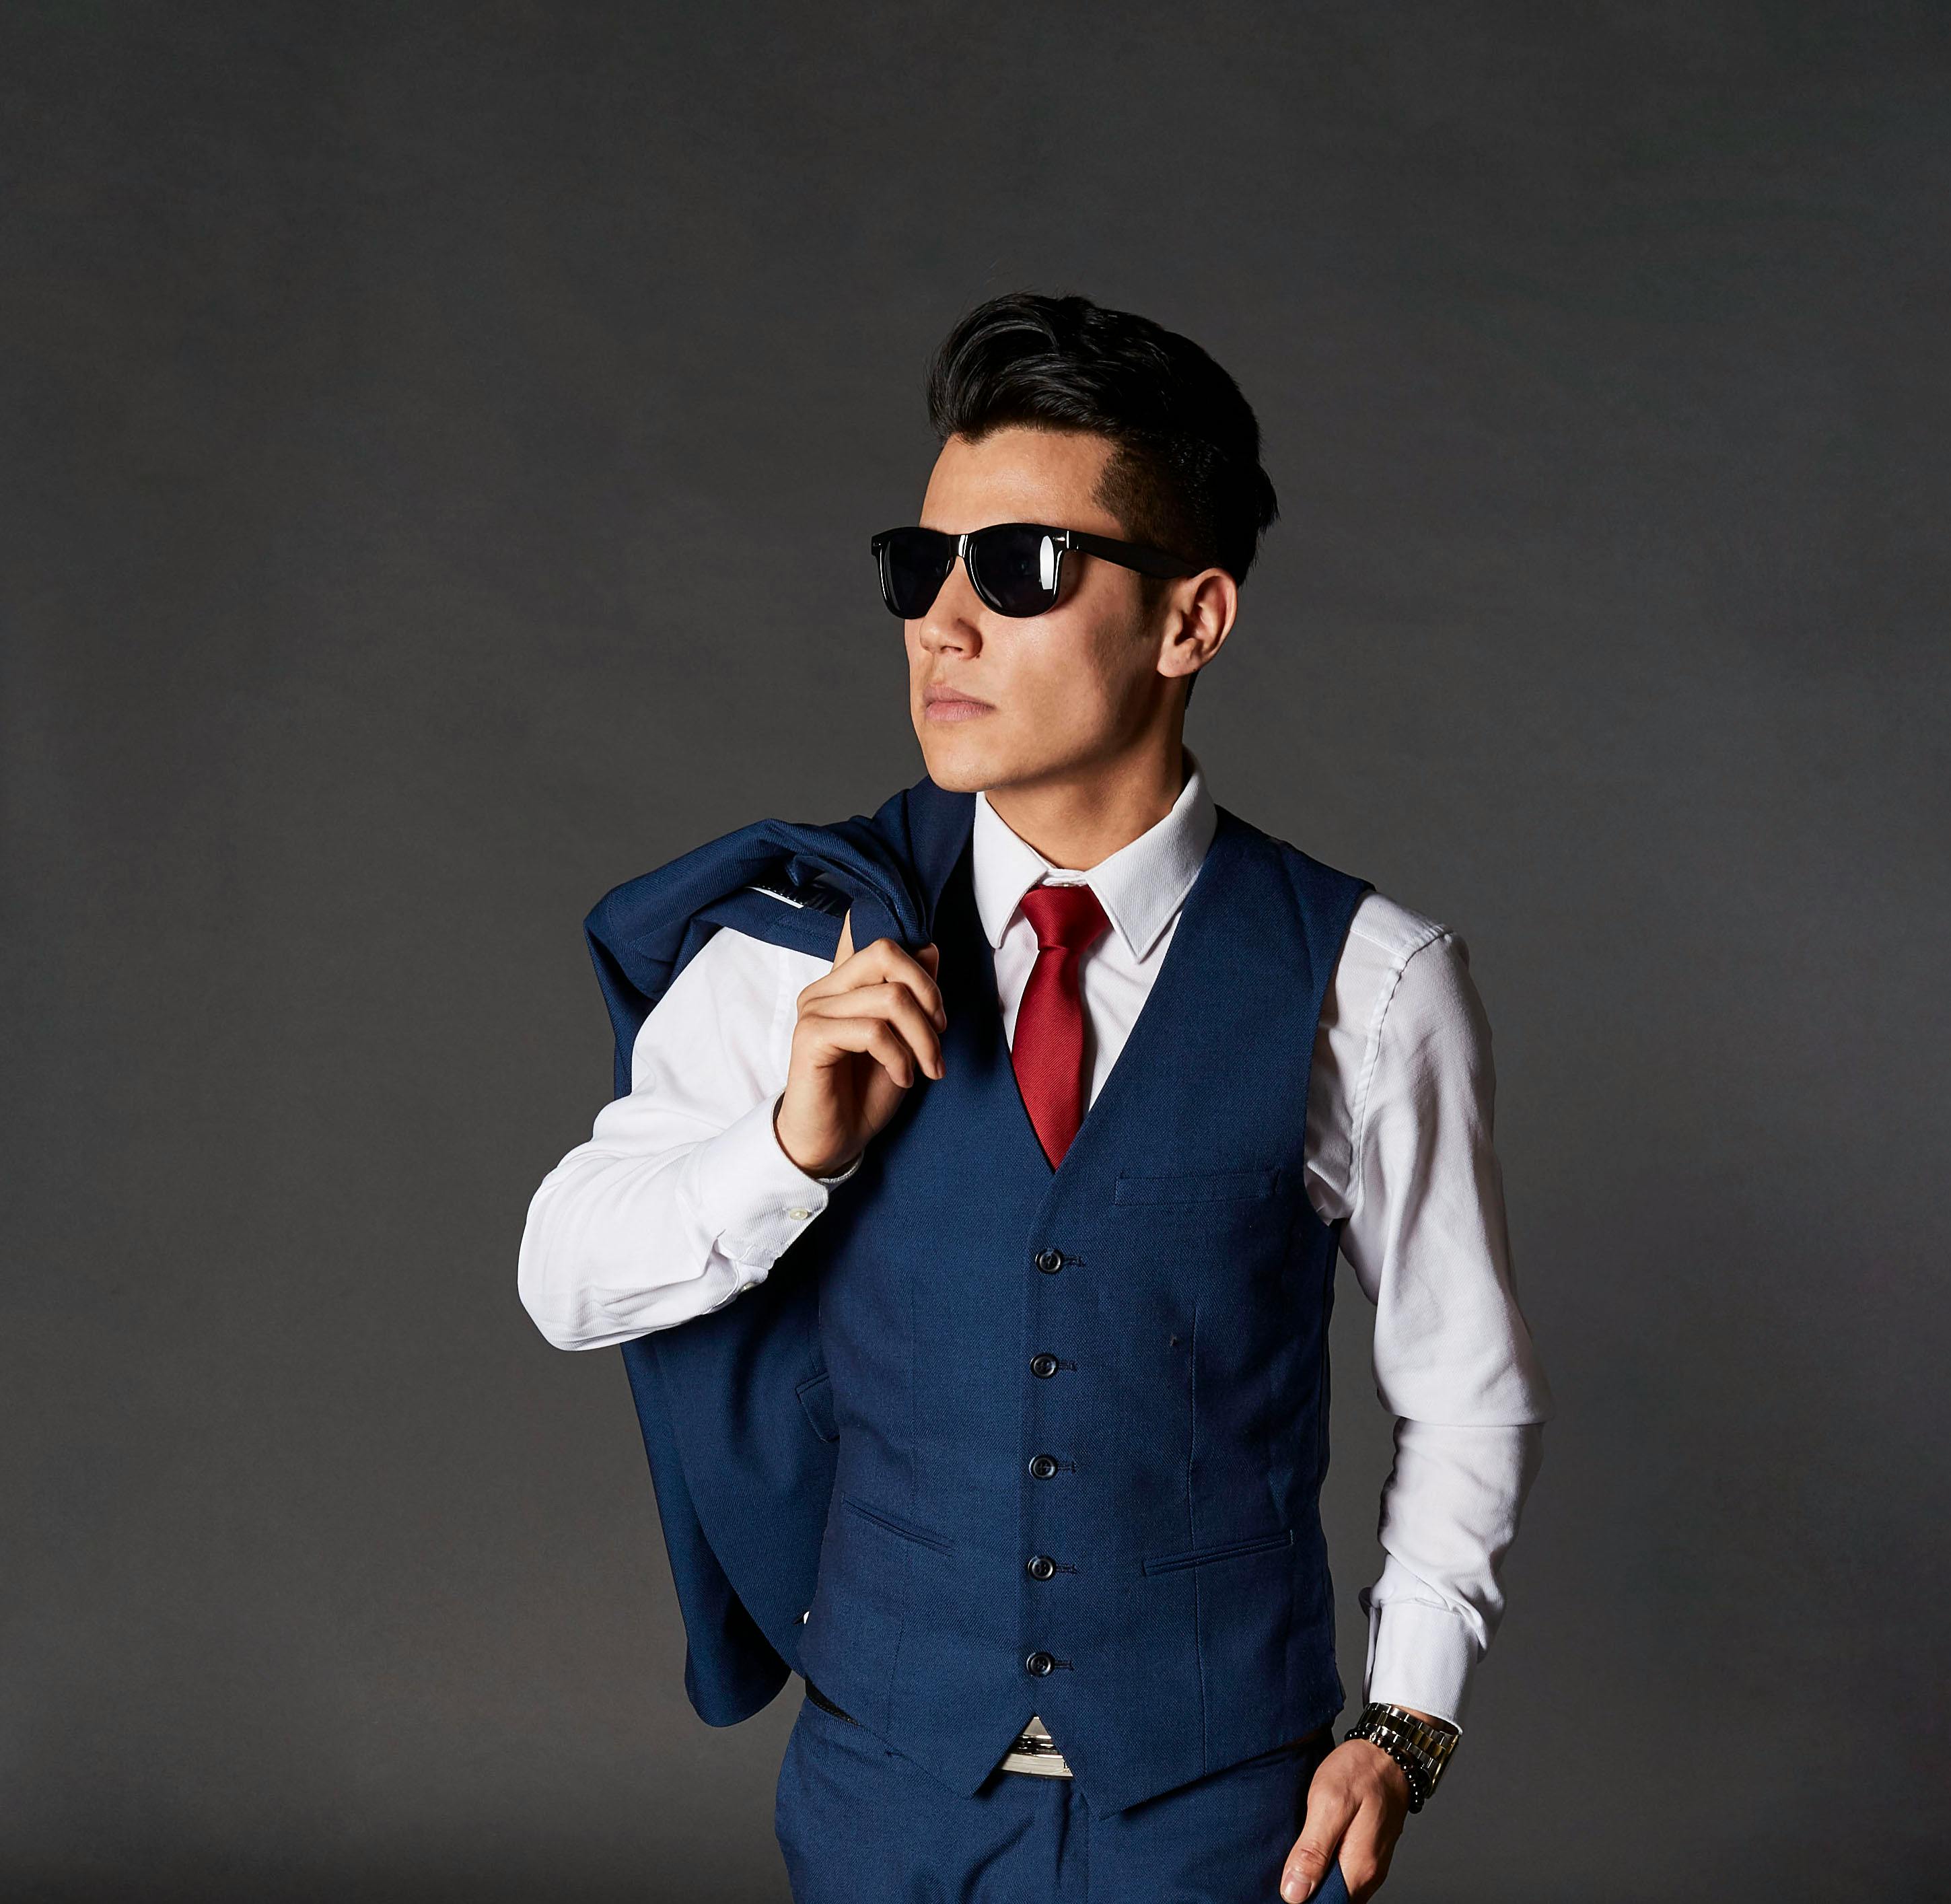
Gender: men